Marine plastic pollution

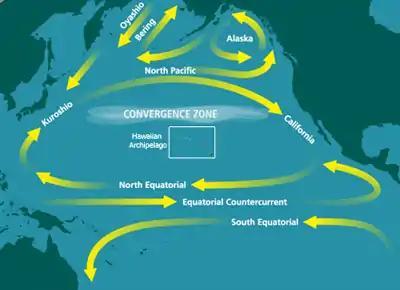
North Pacific Subtropical Convergence Zone

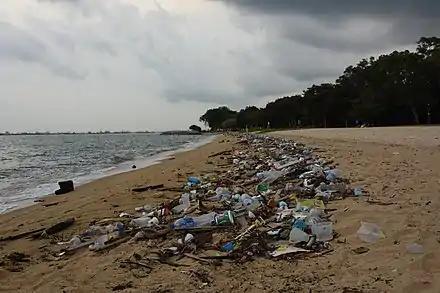
Washed-up plastic waste on a beach in Singapore

Plastic debris tends to accumulate at the center of ocean gyres. The North Pacific Gyre, for example, has collected the Great Pacific Garbage Patch, which is now estimated to be one to twenty times the size of Texas (approximately from 700,000 to 15,000,000 square kilometers). There could be as much plastic as fish in the sea. It has a very high level of plastic particulate suspended in the upper water column. In samples taken from the North Pacific Gyre in 1999, the mass of plastic exceeded that of zooplankton (the dominant animal life in the area) by a factor of six.